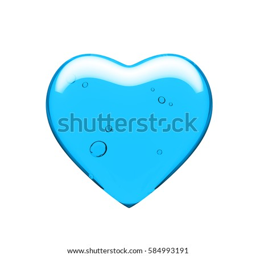
glass heart on a white background .